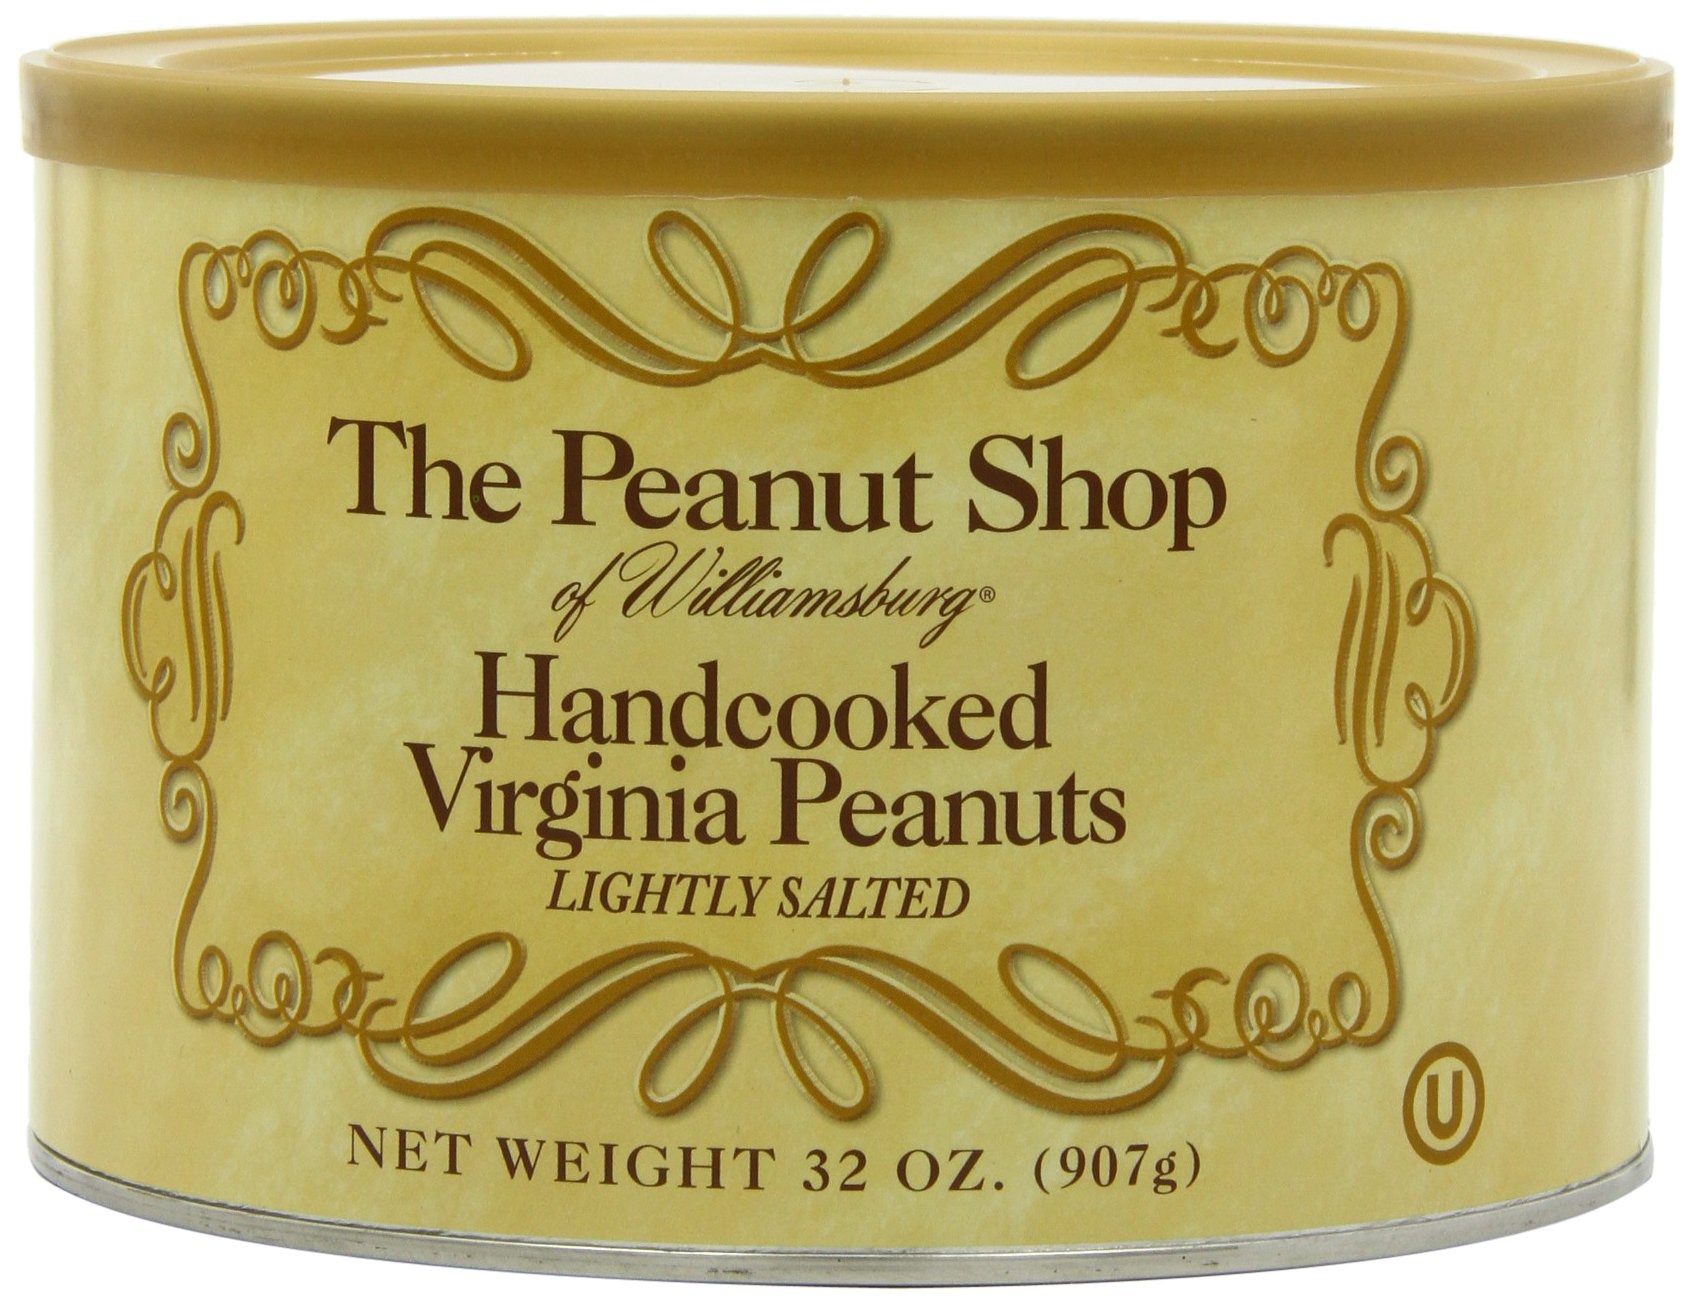
Item Name: The Peanut Shop of Williamsburg Handcooked Lightly Salted Virginia Peanuts, 32-Ounce Tins (Pack of 2)
Bullet Point 1: Pack of two, 32 ounce tins each (total of 64 ounces)
Bullet Point 2: Distinctively unique and different, plump meaty Virgina Peanuts
Bullet Point 3: Cooked in golden peanut oil with no additives and no perservatives
Value: 64.0
Unit: Ounce

Price: 22.99